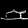
Label: Sandal